The Strat

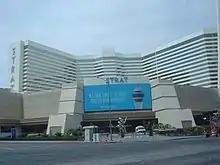
The Strat's main entrance in April 2020 during its temporary COVID-19 closure

Construction of the unfinished hotel tower resumed on April 14, 2000. The tower, with 24 stories, was topped off on November 2, 2000. The $65 million project included 1,002 rooms, a pool and recreation area, and a coffee shop. Excluding the new tower, the hotel had 1,444 rooms. The new project was meant to improve business at the casino and its retail mall, the Tower Shops. The new facilities were opened in mid-2001. The casino floor was brightened and the resort's buffet was expanded as part of the renovation project.